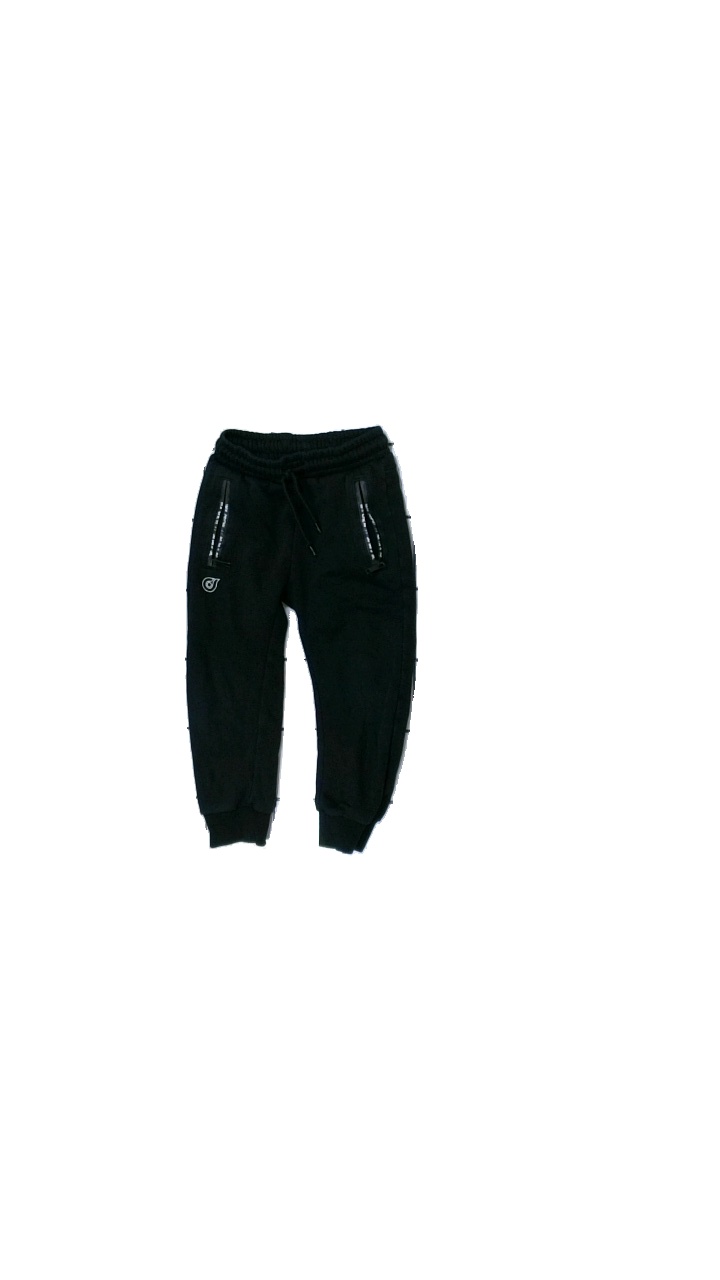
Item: Trousers (Children)
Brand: Kappahl
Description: mjukisbyxor med tryck
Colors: Black, White
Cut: Regular
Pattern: Logo print
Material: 78% bomull 22% polyester
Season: All
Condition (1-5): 1
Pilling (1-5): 1
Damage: hål
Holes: Major
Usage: Export
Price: <50